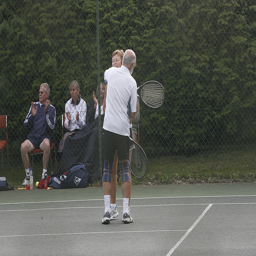
Tennis players hug holding their rackets on the court.
Two people are hugging on a tennis court with several people watching.
some people watching tennis and a male and female hugging
A couple of people hugging on top of a tennis court.
Two tennis players hugging on a tennis court.